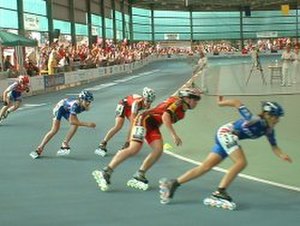
Inline speed skating
Inline speed skating-konkurrence
Inline speed skating er hurtigløb på inlineskøjter. Selv om sporten oprindelig er udviklet fra hurtigløb på side-by-side rulleskøjter, har den meget til fælles med hurtigløb på isskøjter, både med shorttrack og longtrack. Inline speed skating-konkurrencer kan afvikles i idrætshaller, på udendørsbaner og på veje.